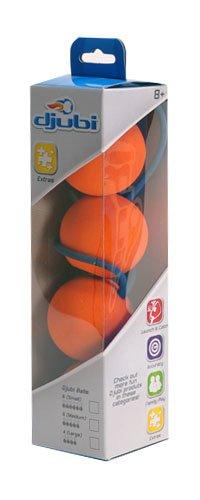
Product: Djubi Ball Refill-Large
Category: Toys & Games | Sports & Outdoor Play | Toy Sports
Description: Large Refill Balls Are Used With Djubi Classic.
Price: $12.99
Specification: ProductDimensions:2.5x2.5x8.8inches|ItemWeight:3.2ounces|ShippingWeight:4.8ounces(Viewshippingratesandpolicies)|DomesticShipping:ItemcanbeshippedwithinU.S.|InternationalShipping:ThisitemcanbeshippedtoselectcountriesoutsideoftheU.S.LearnMore|ASIN:B00DSE5AO6|Itemmodelnumber:5011|Manufacturerrecommendedage:5-15years